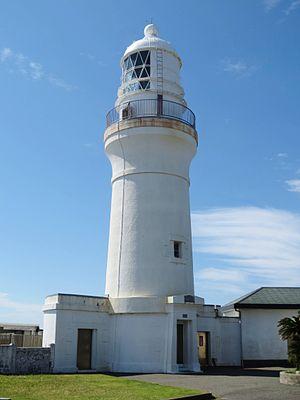
Le cap Omae est un cap situé dans le Sud de la préfecture de Shizuoka au Japon.